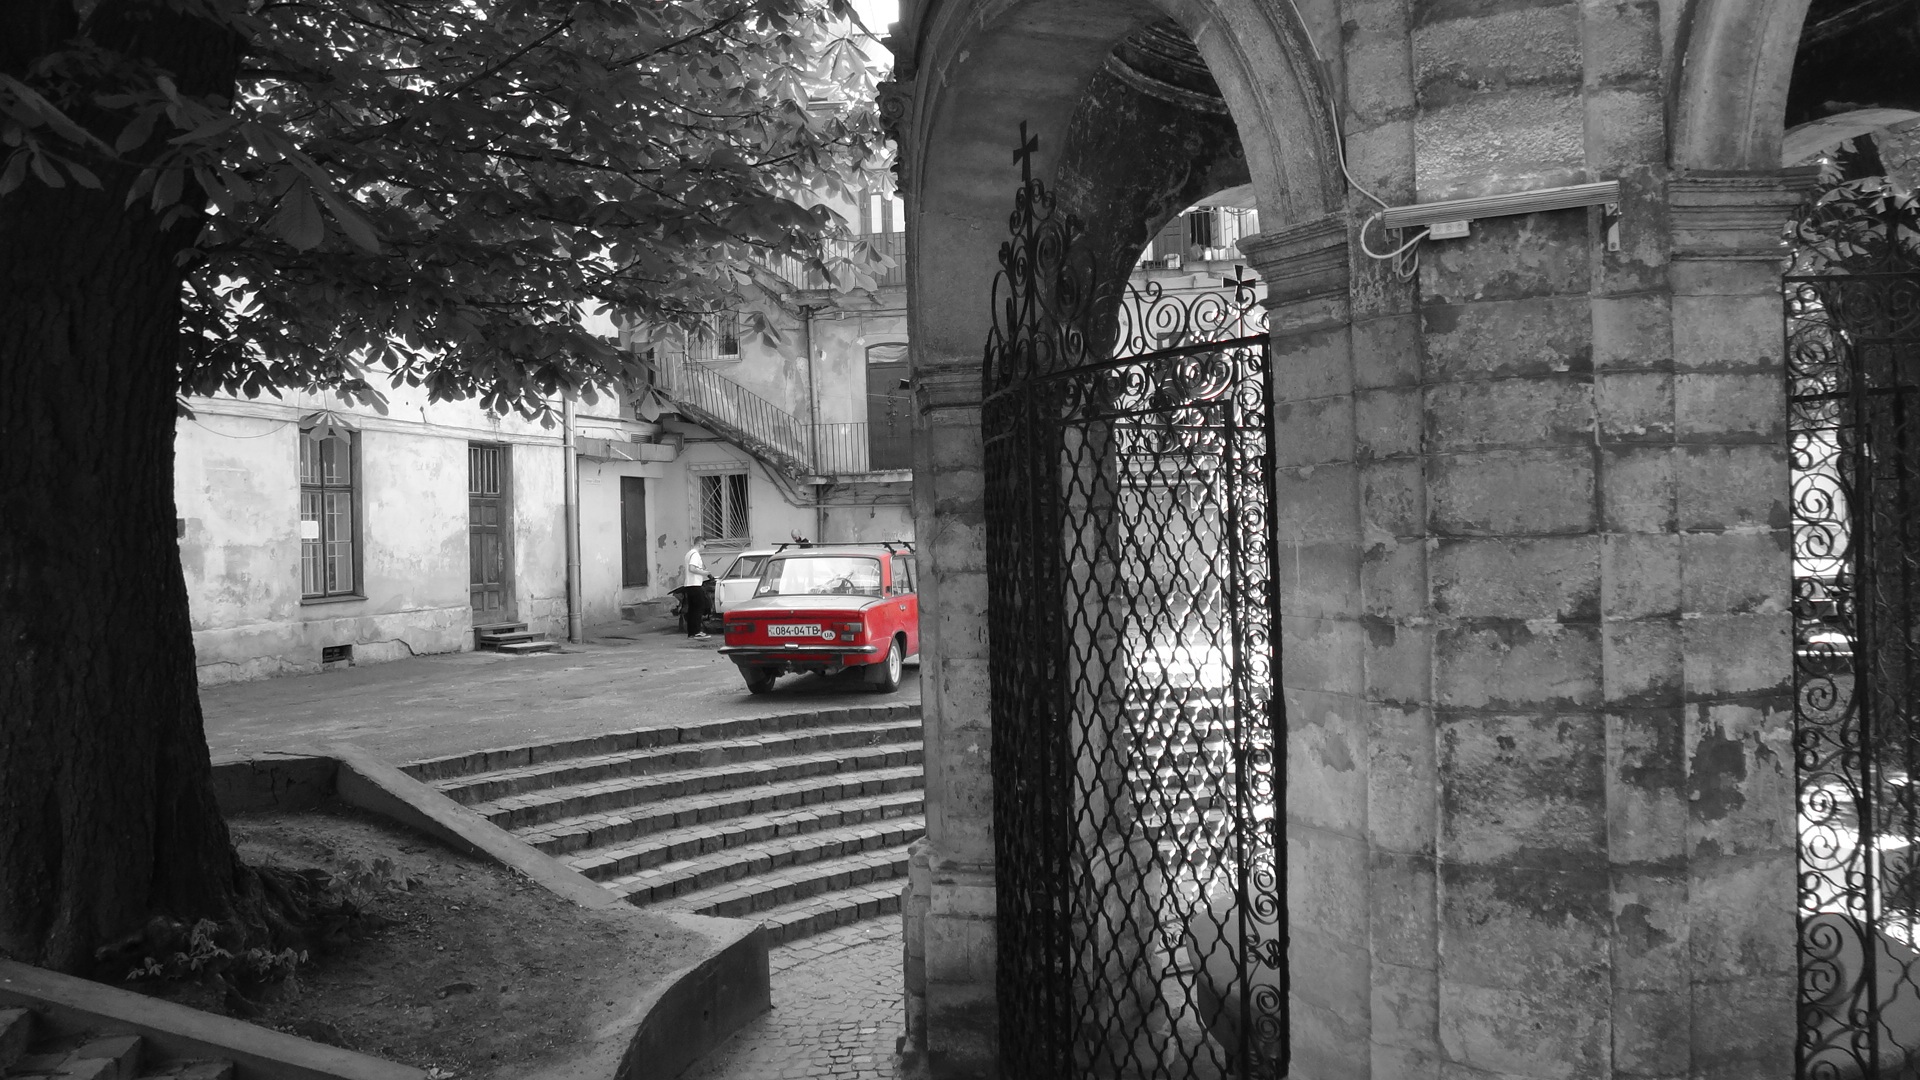
black and white, architecture, road, white, street, car, photography, house, alley, arch, column, red, auto, darkness, historic, black, monochrome, old car, infrastructure, photograph, lions, image, retro car, old auto, urban area, monochrome photography